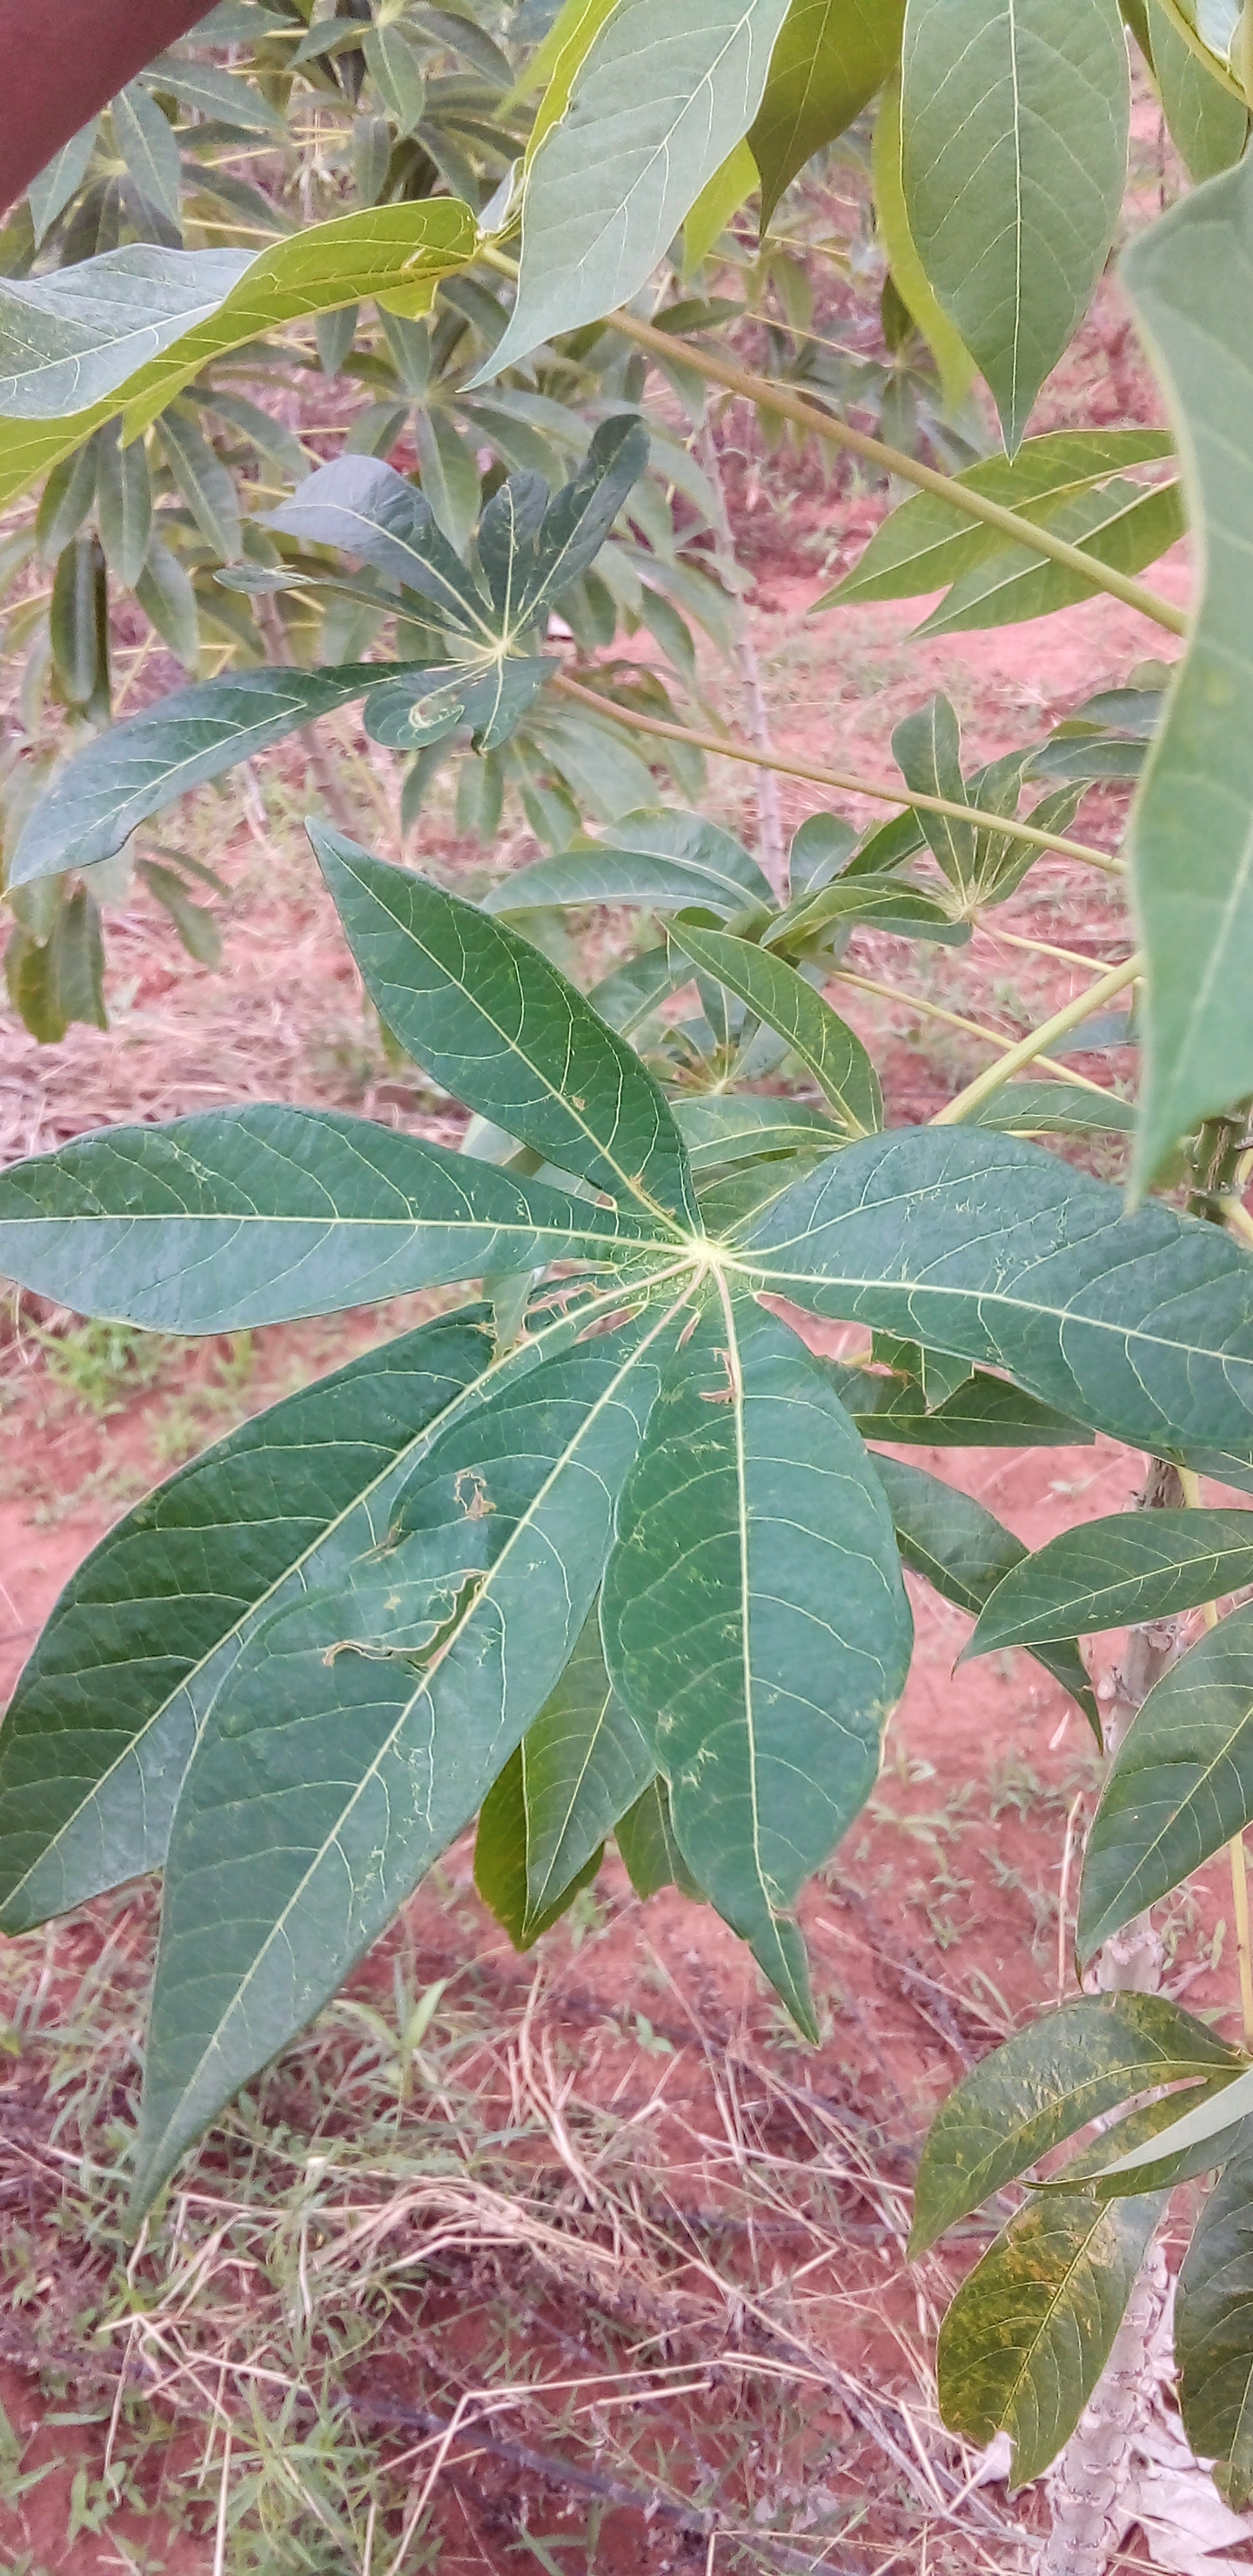
Label: cassava brown streak disease (cbsd)